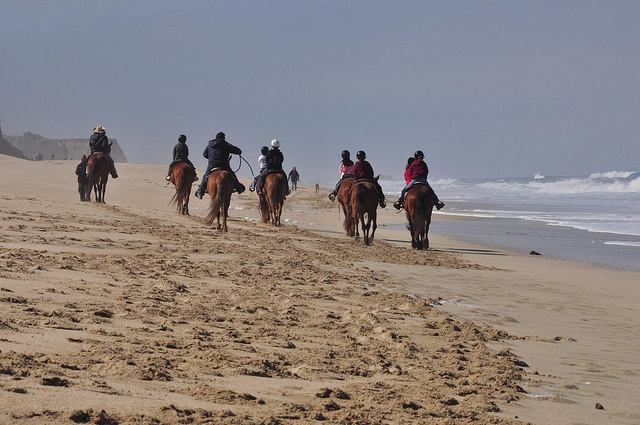
A group of people riding horses along the beach.
People enjoying horse ride in the sandy sea shore
A group of people are riding brown horses down the beach.
A group of men riding horses as they travel along a beach.
several people riding horses across a sandy beach